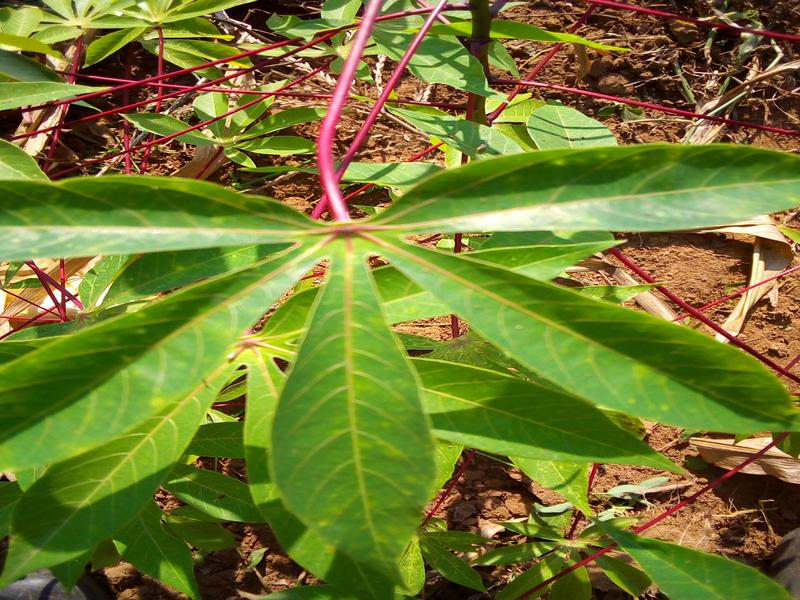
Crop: cassava
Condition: healthy